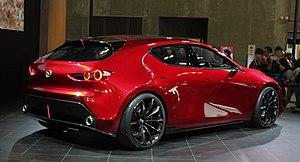
La Mazda Kai est un concept car du constructeur automobile Japonais Mazda, présenté au salon de Tokyo en 2017.